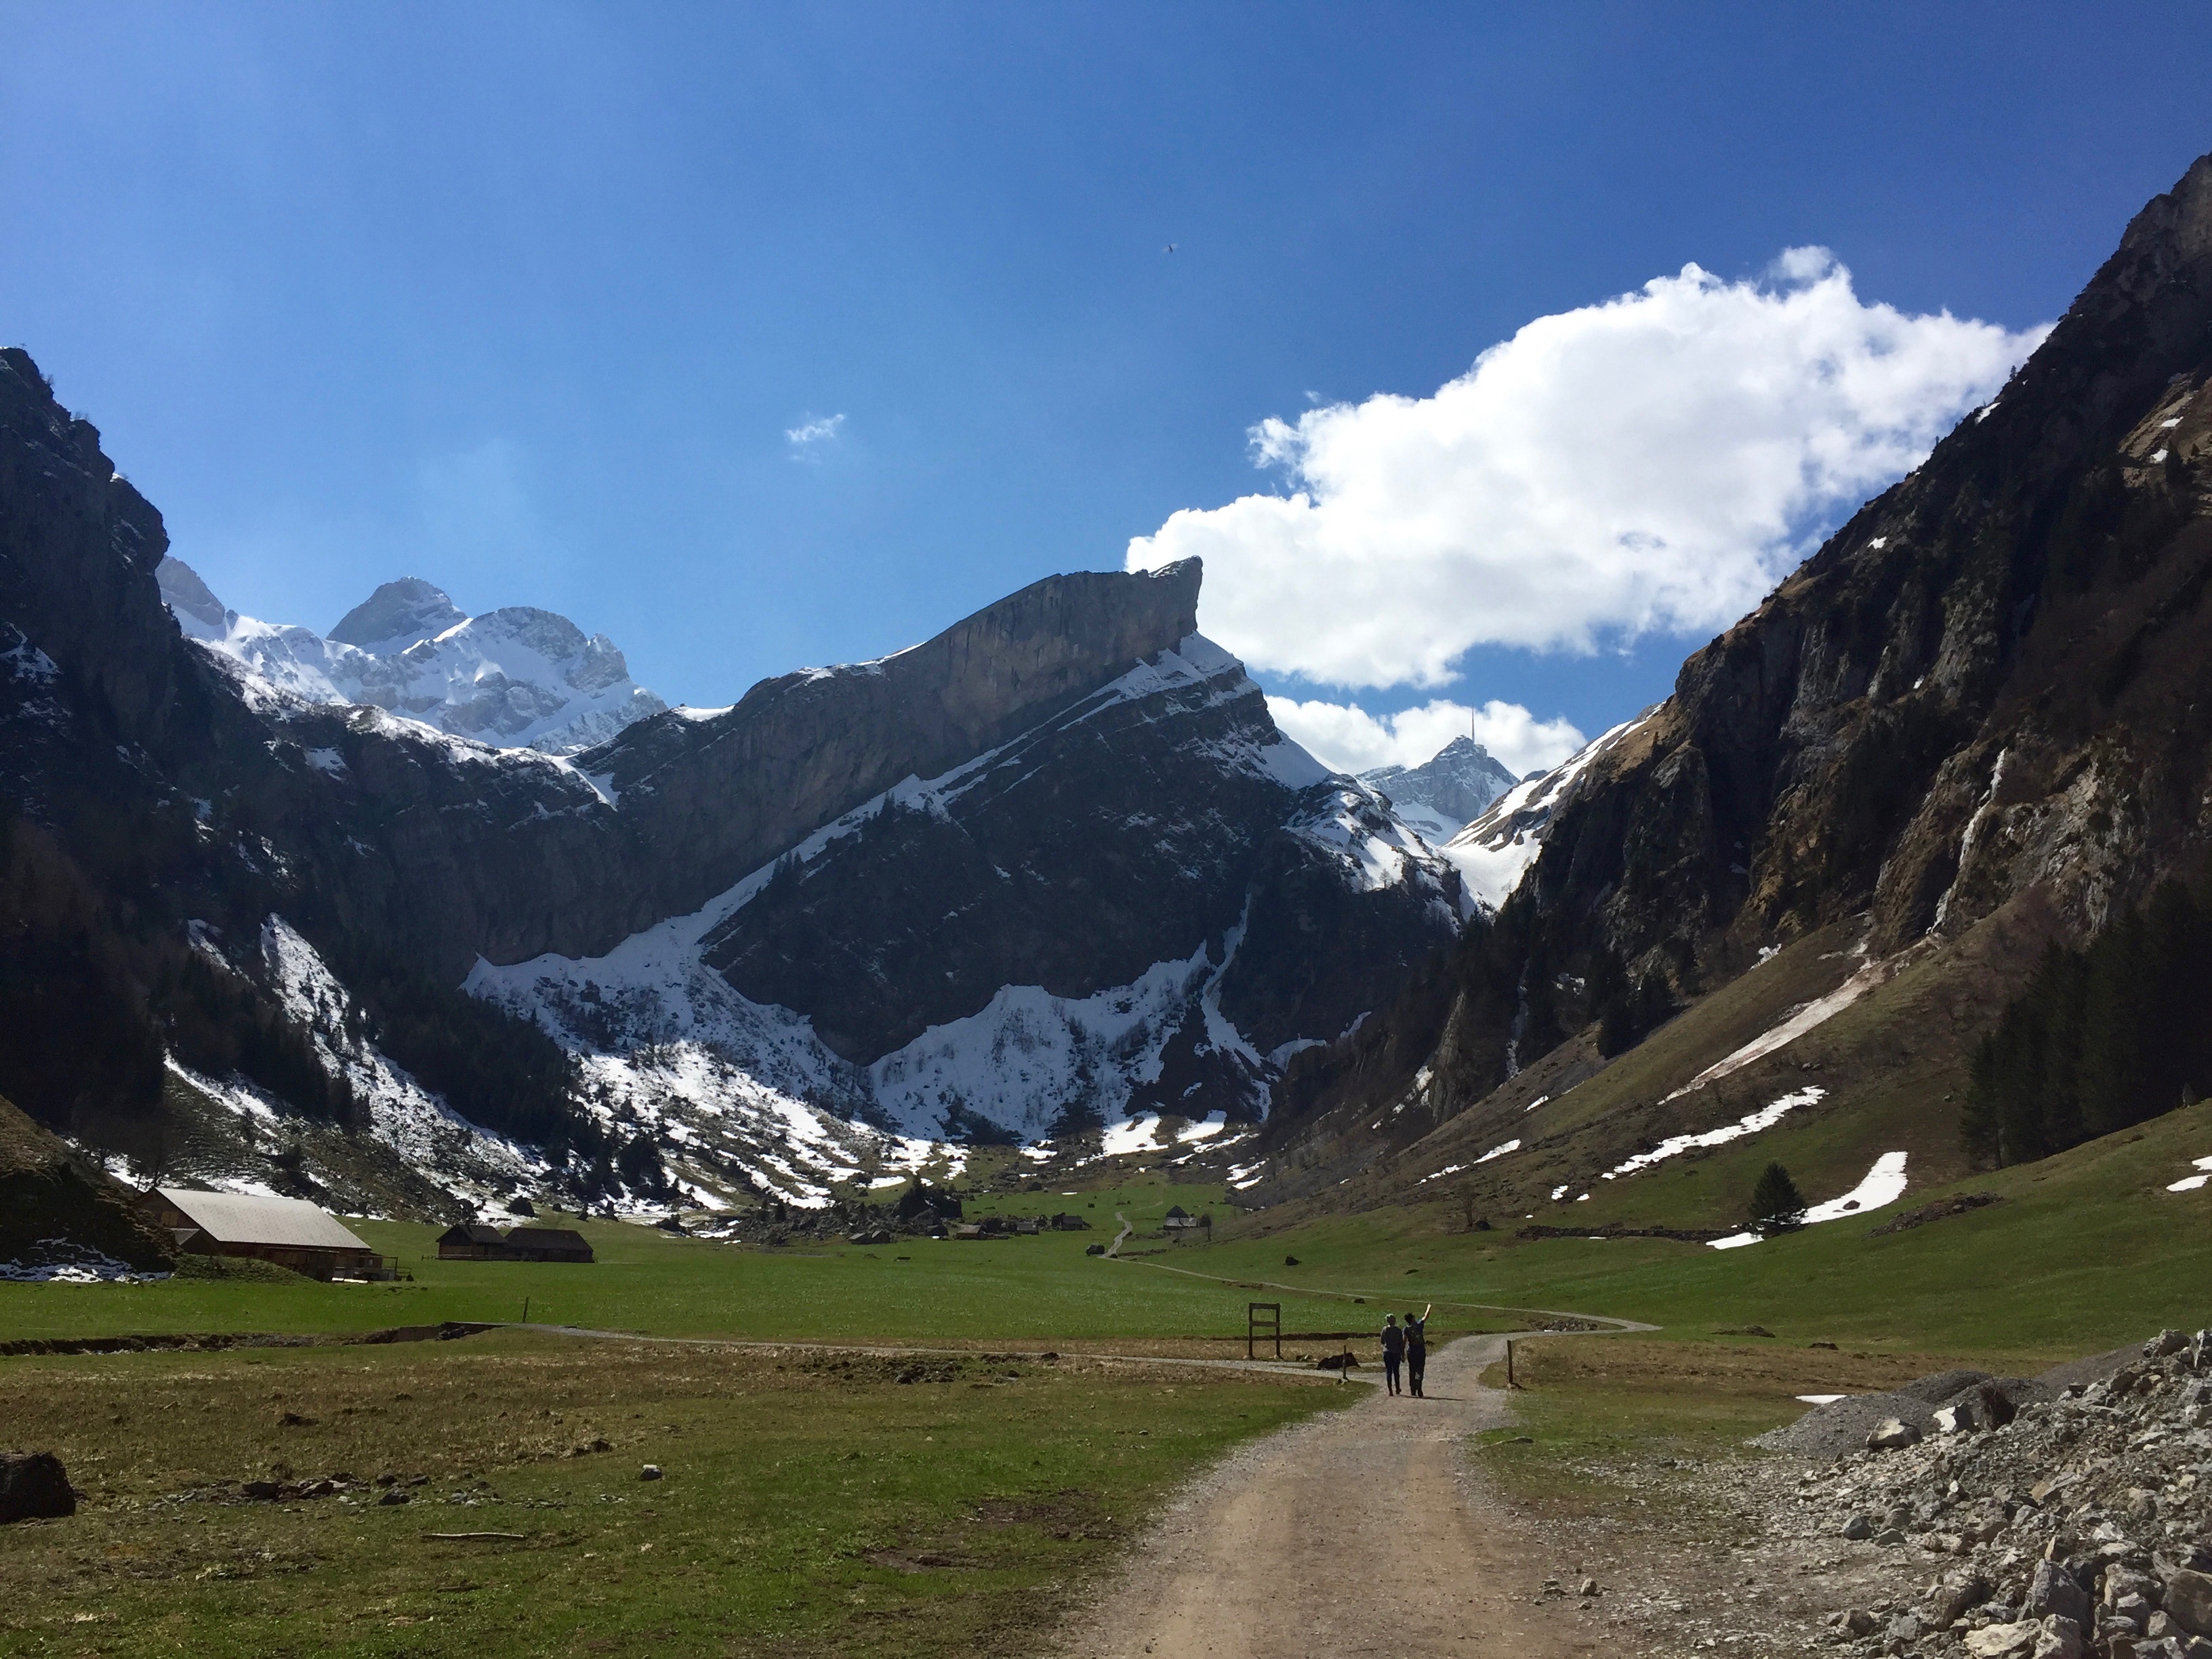
landscape, nature, wilderness, walking, mountain, hiking, adventure, valley, mountain range, glacier, alpine, fjord, highland, ridge, alp, mountains, alps, backpacking, plateau, switzerland, fell, cirque, loch, swiss alps, landform, mountain pass, geographical feature, mountainous landforms, glacial landform